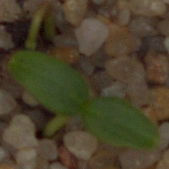
Label: cleavers